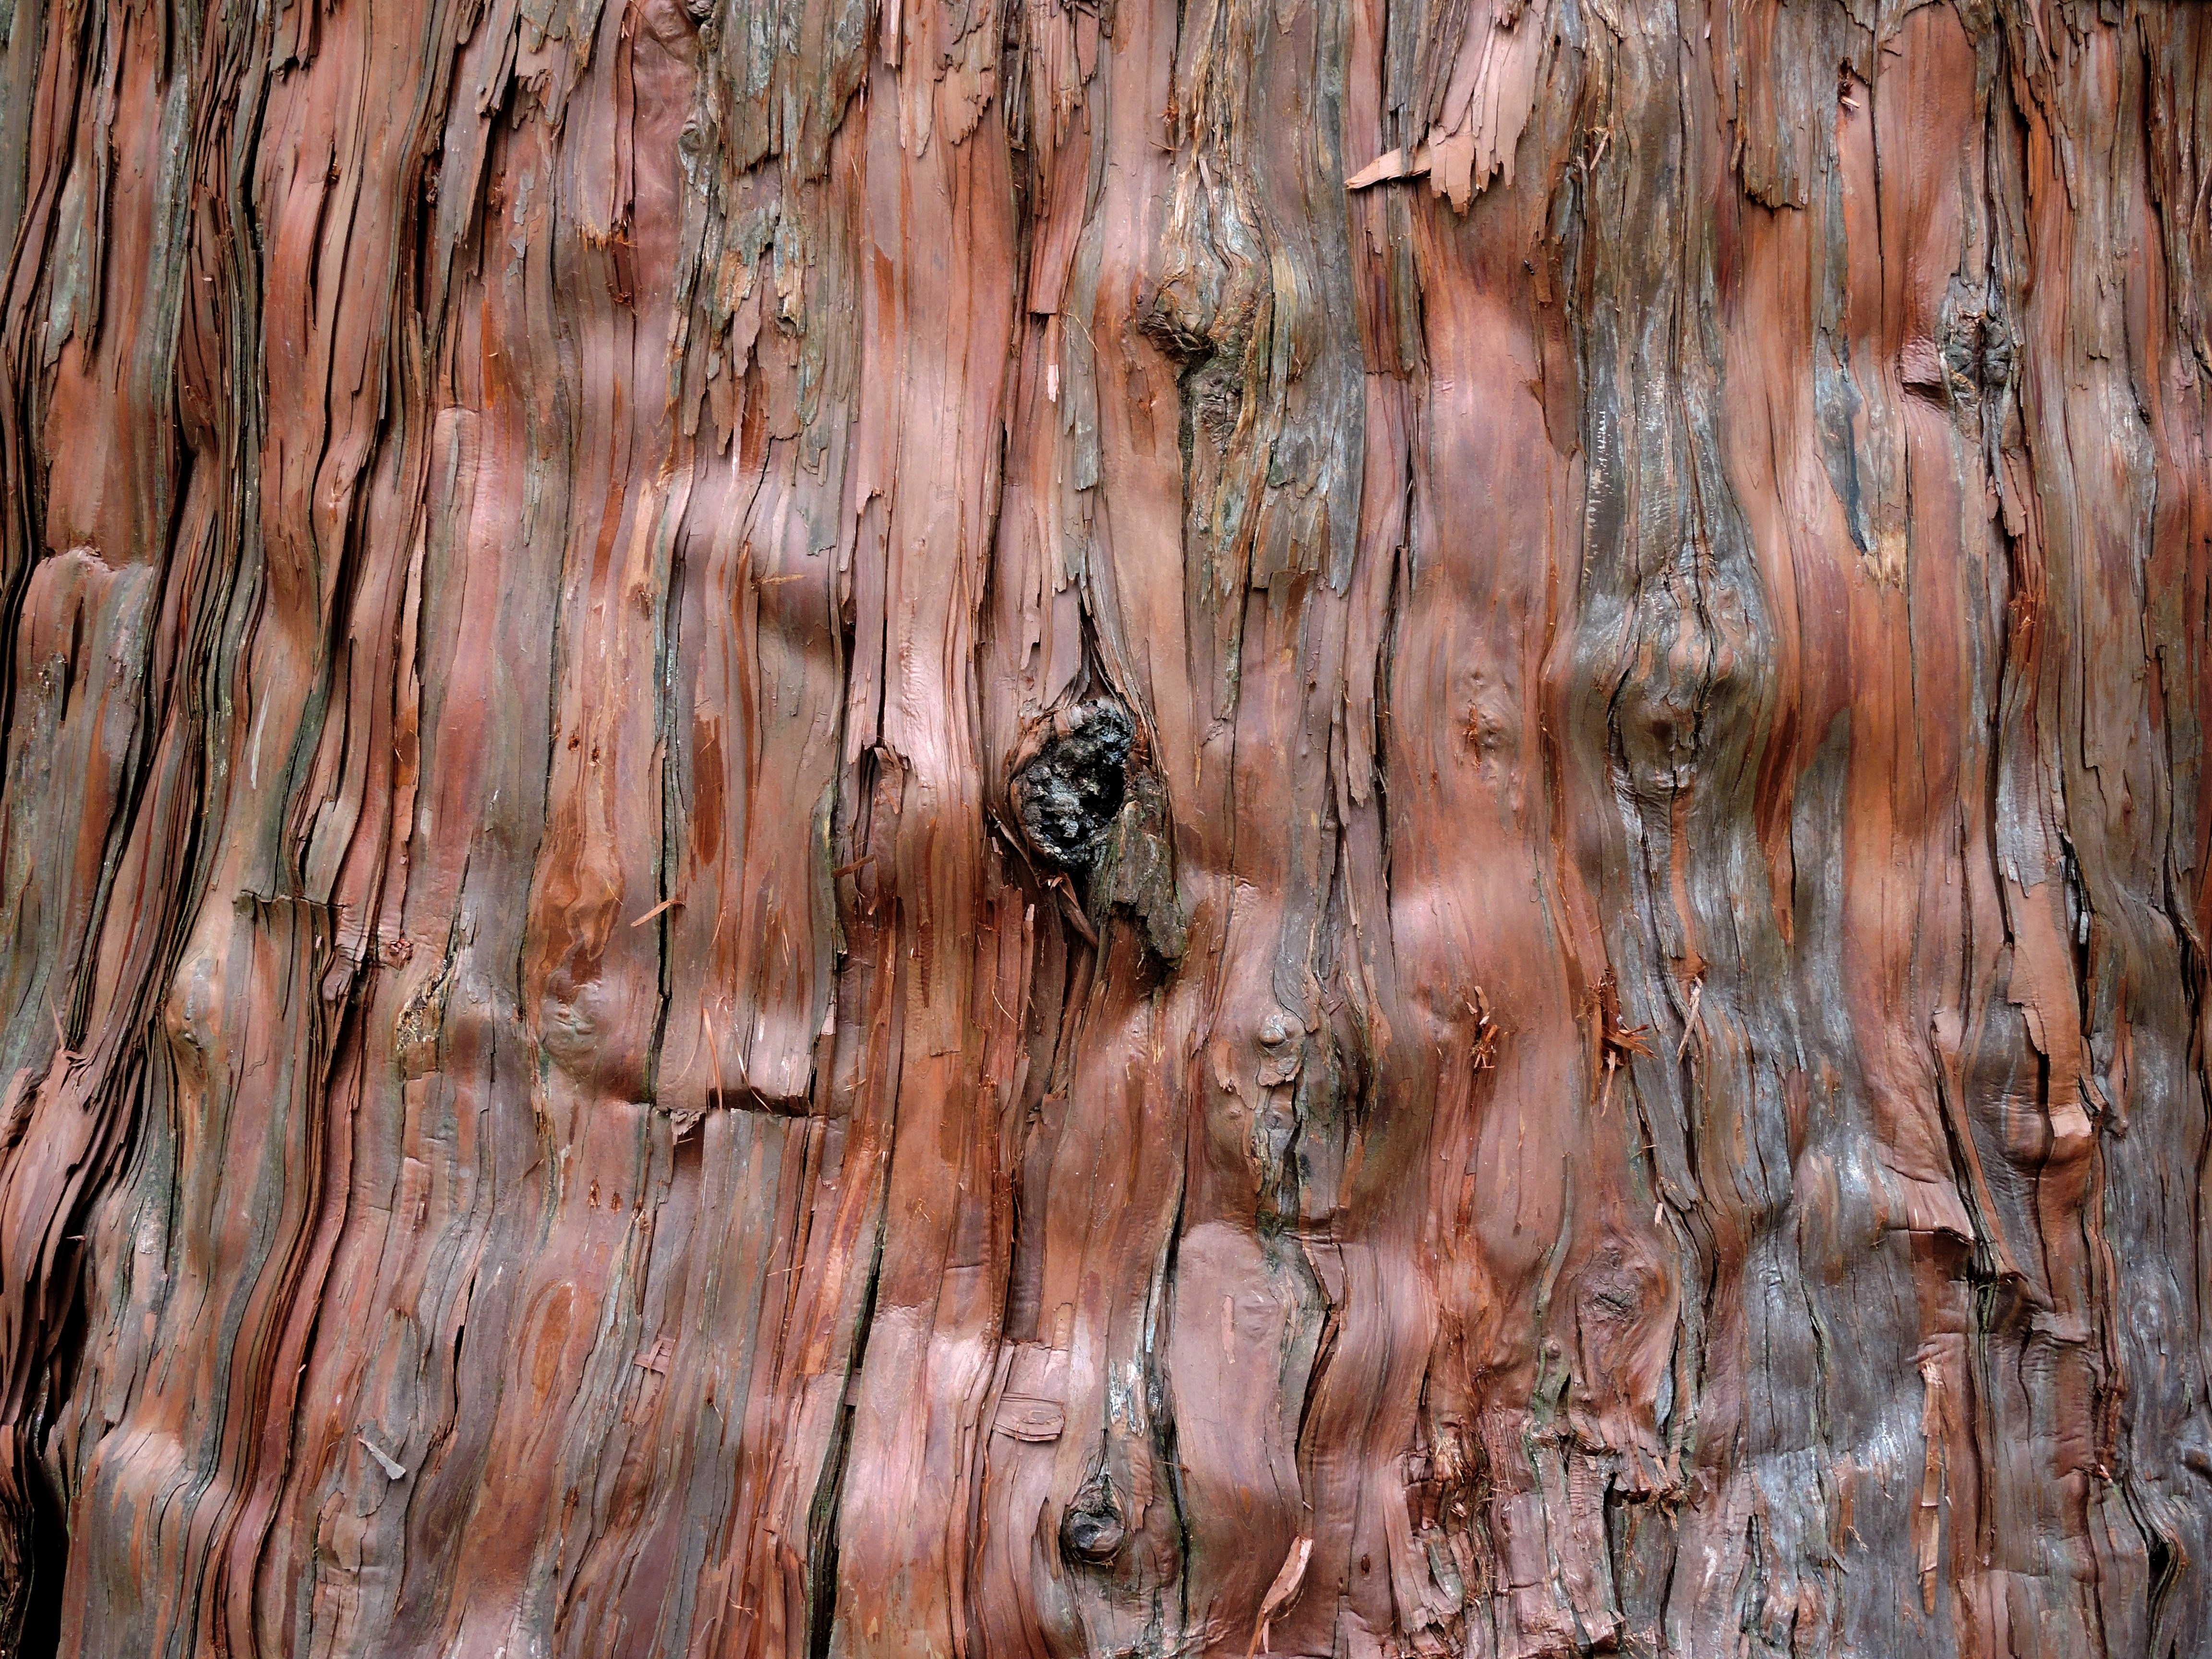
tree, nature, forest, branch, plant, wood, texture, leaf, trunk, bark, formation, environment, brown, soil, ancient, close up, background, big, cedar, big tree, woody plant